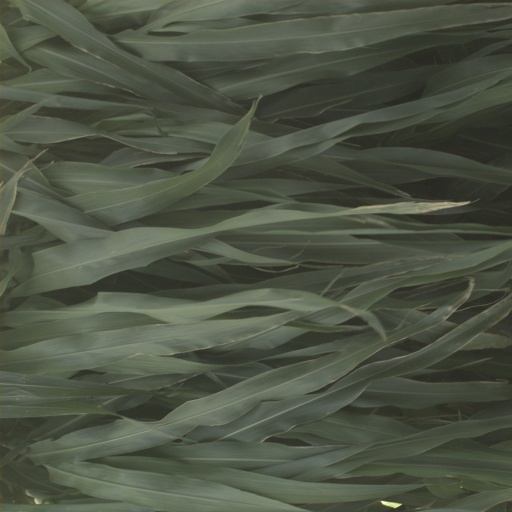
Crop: sorghum